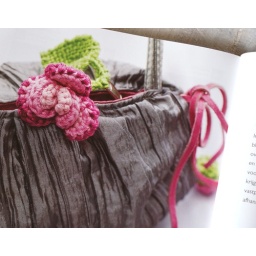
From the book 100 flowers to knit and to crochet by Lesley Stanfield